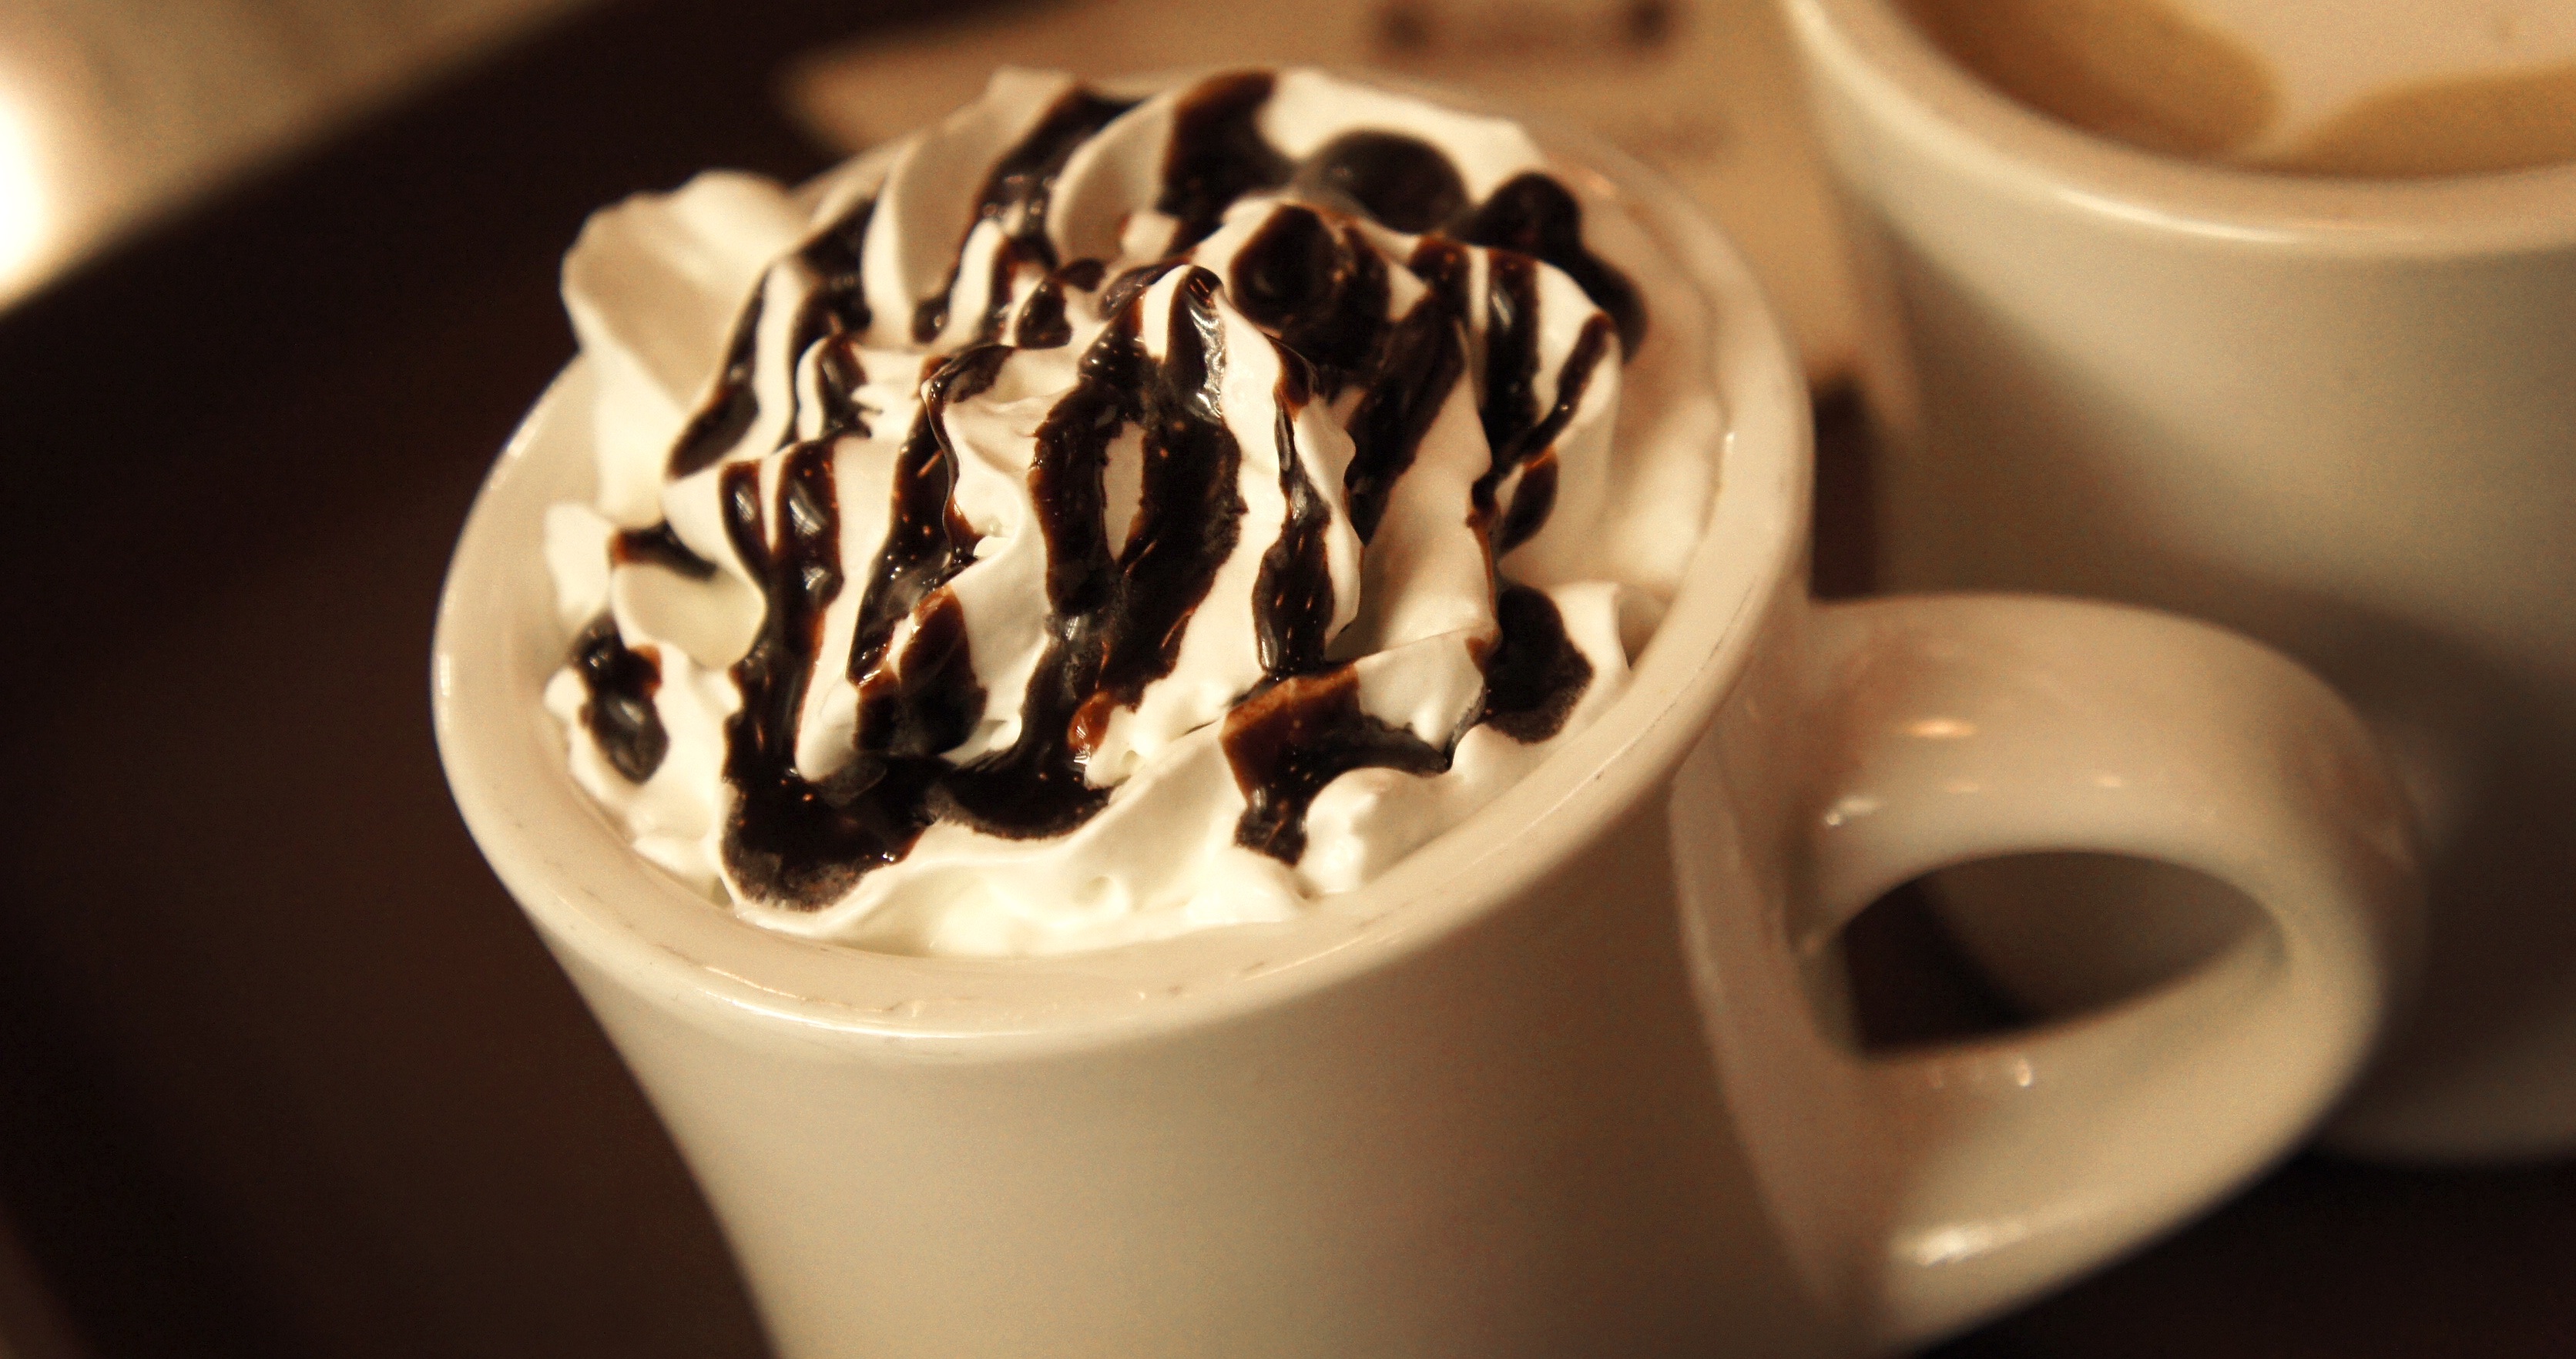
coffee, warm, cup, latte, hot chocolate, cappuccino, food, drink, chocolate, espresso, dessert, cream, syrup, cocoa, caffeine, whipped cream, drinks, sweetness, flavor, caf au lait, caff macchiato, mocaccino, the coffee shop